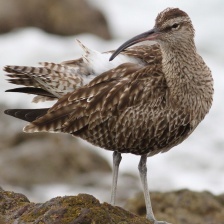
Species: WHIMBREL
Scientific name: NUMENIUS PHAEOPUS